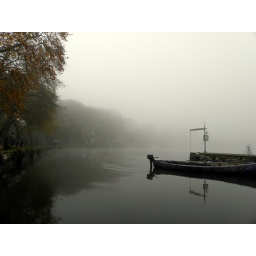
Small boat in Pamvotis lake (Ioannina)